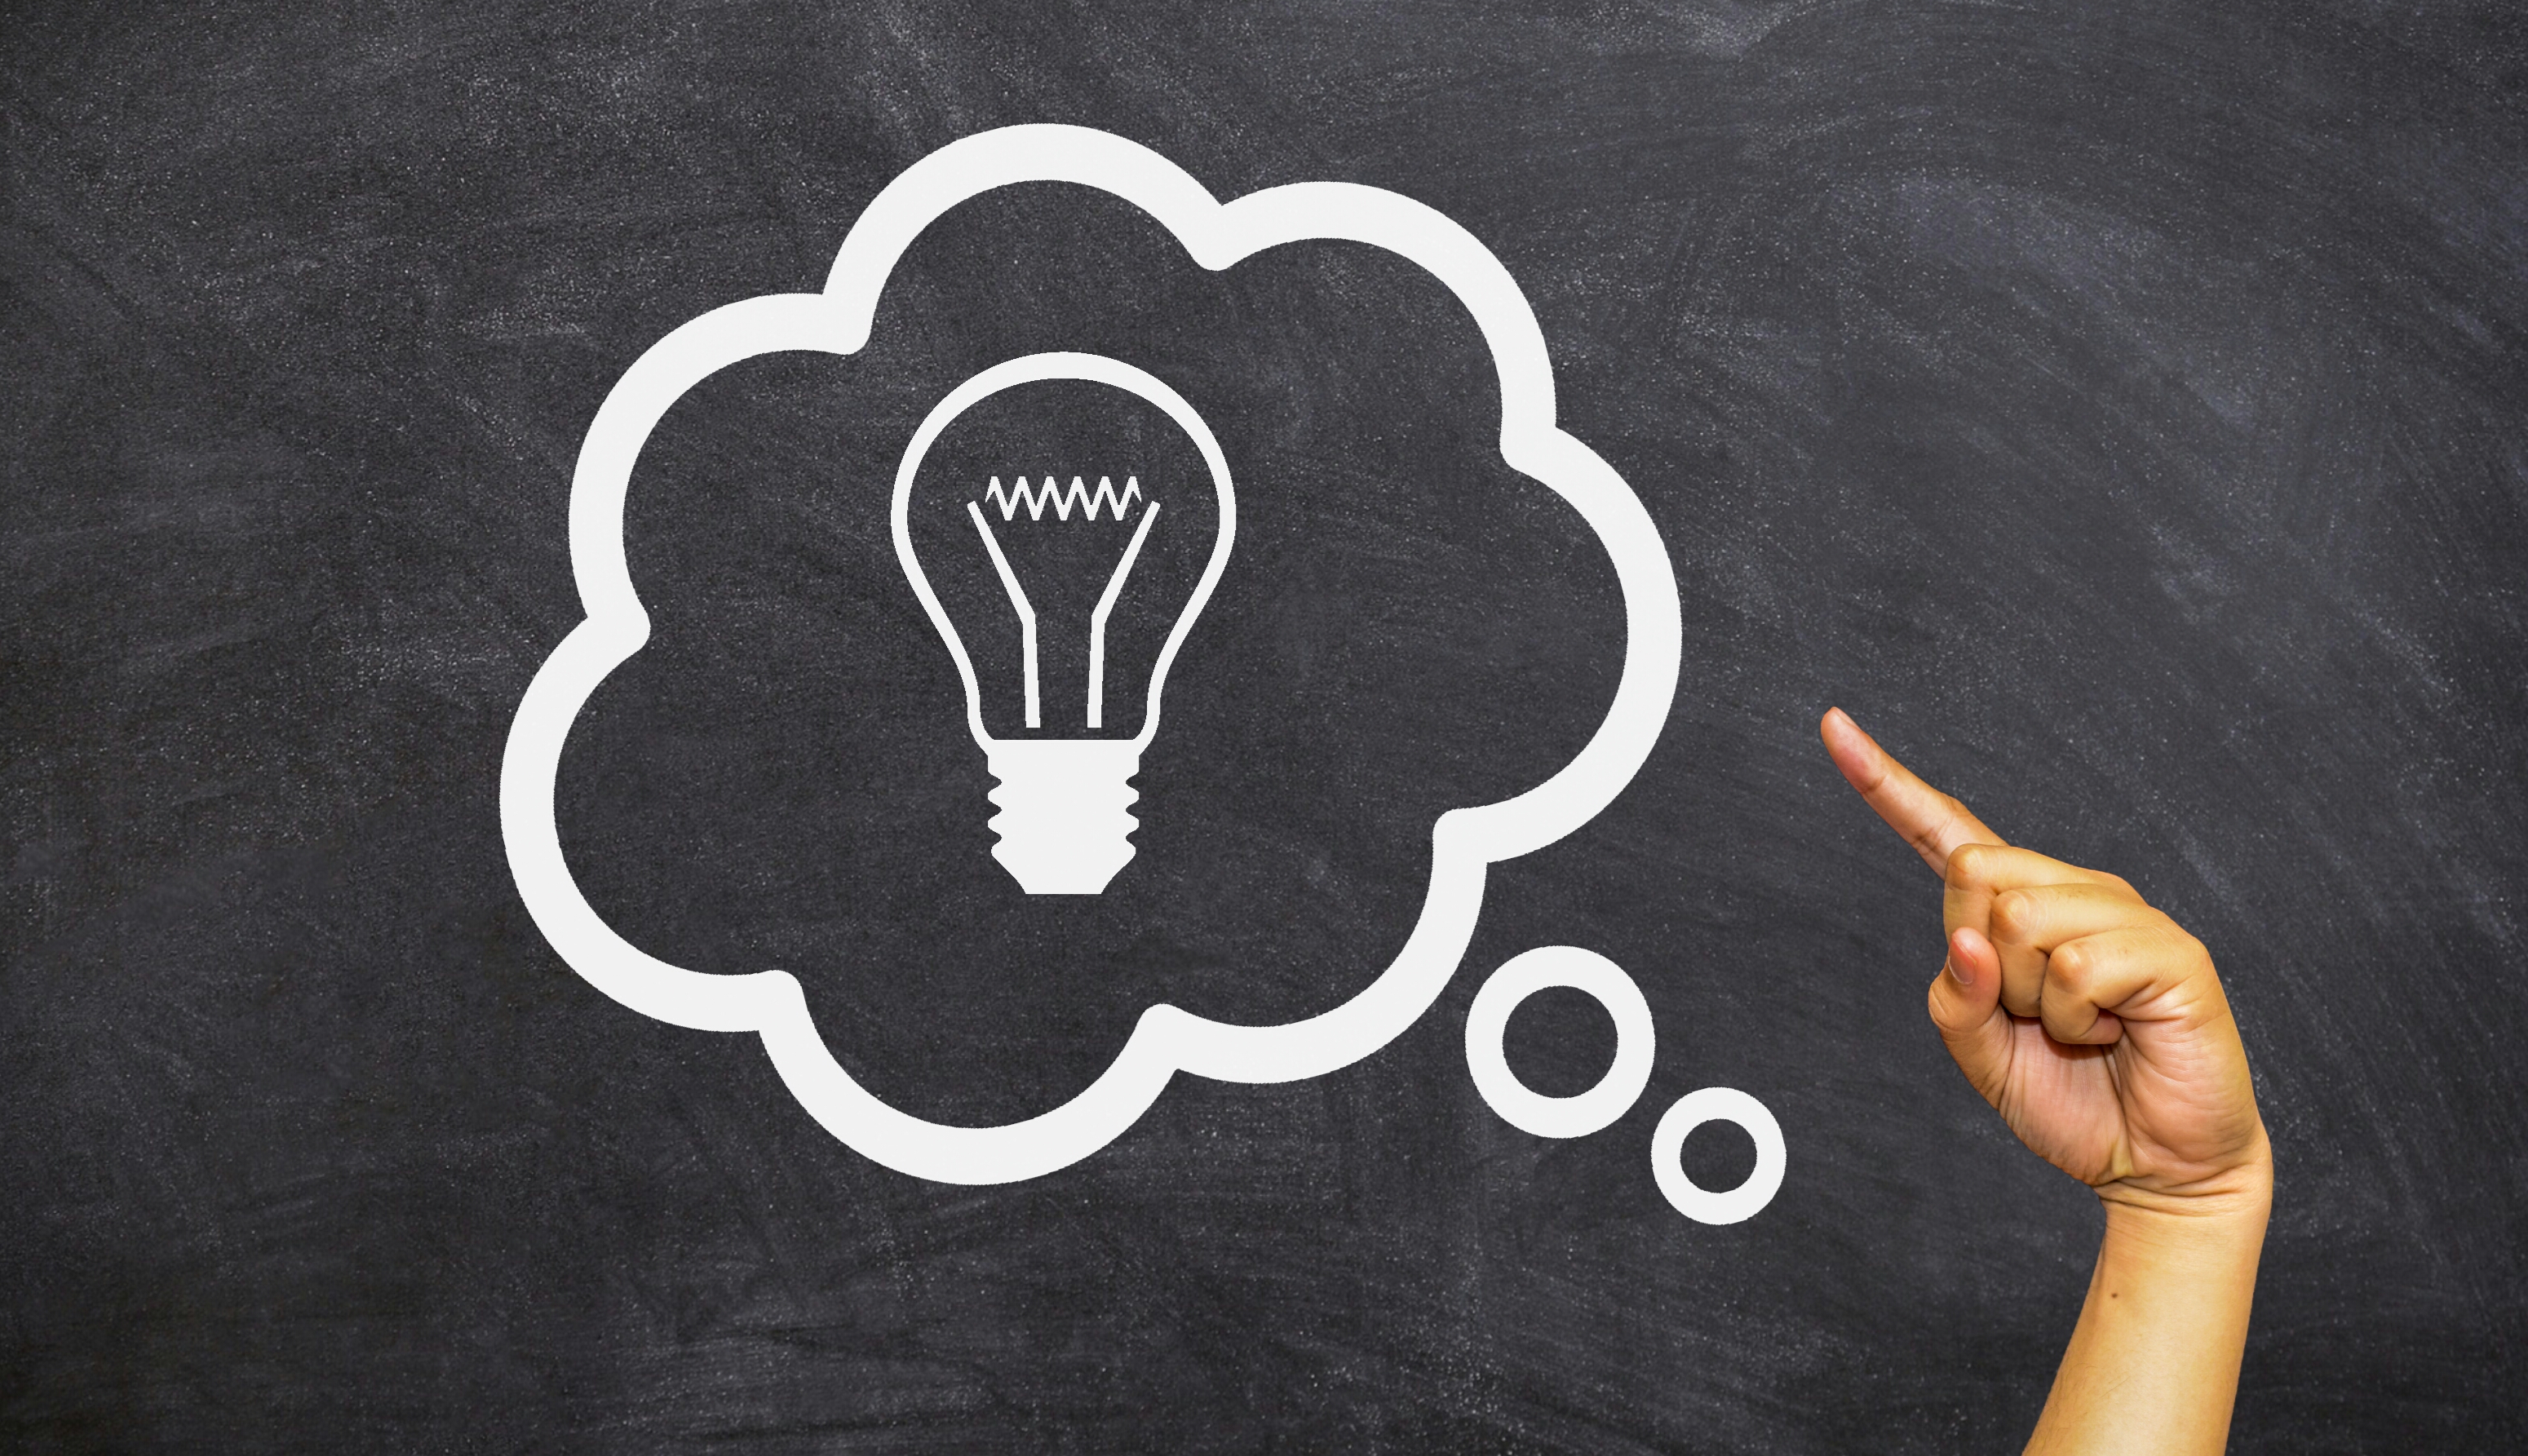
idea, bubble, business, creativity, black, board, chalk traces, school, learn, education, smeared, writing board, teaching, blackboard, structure, fund, background, hands, fingers, arm, light bulb, font, logo, chalk, brand, graphics, computer wallpaper